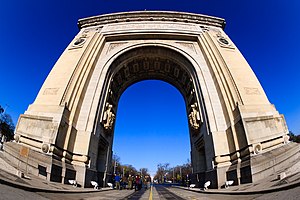
Arcul de Triumf
Arcul de Triumf
Arcul de Triumf er en triumfbue beliggende i den nordlige del af den rumænske hovedstad Bukarest på Kiseleff Vej.